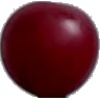
Label: Cherry Wax Red 1